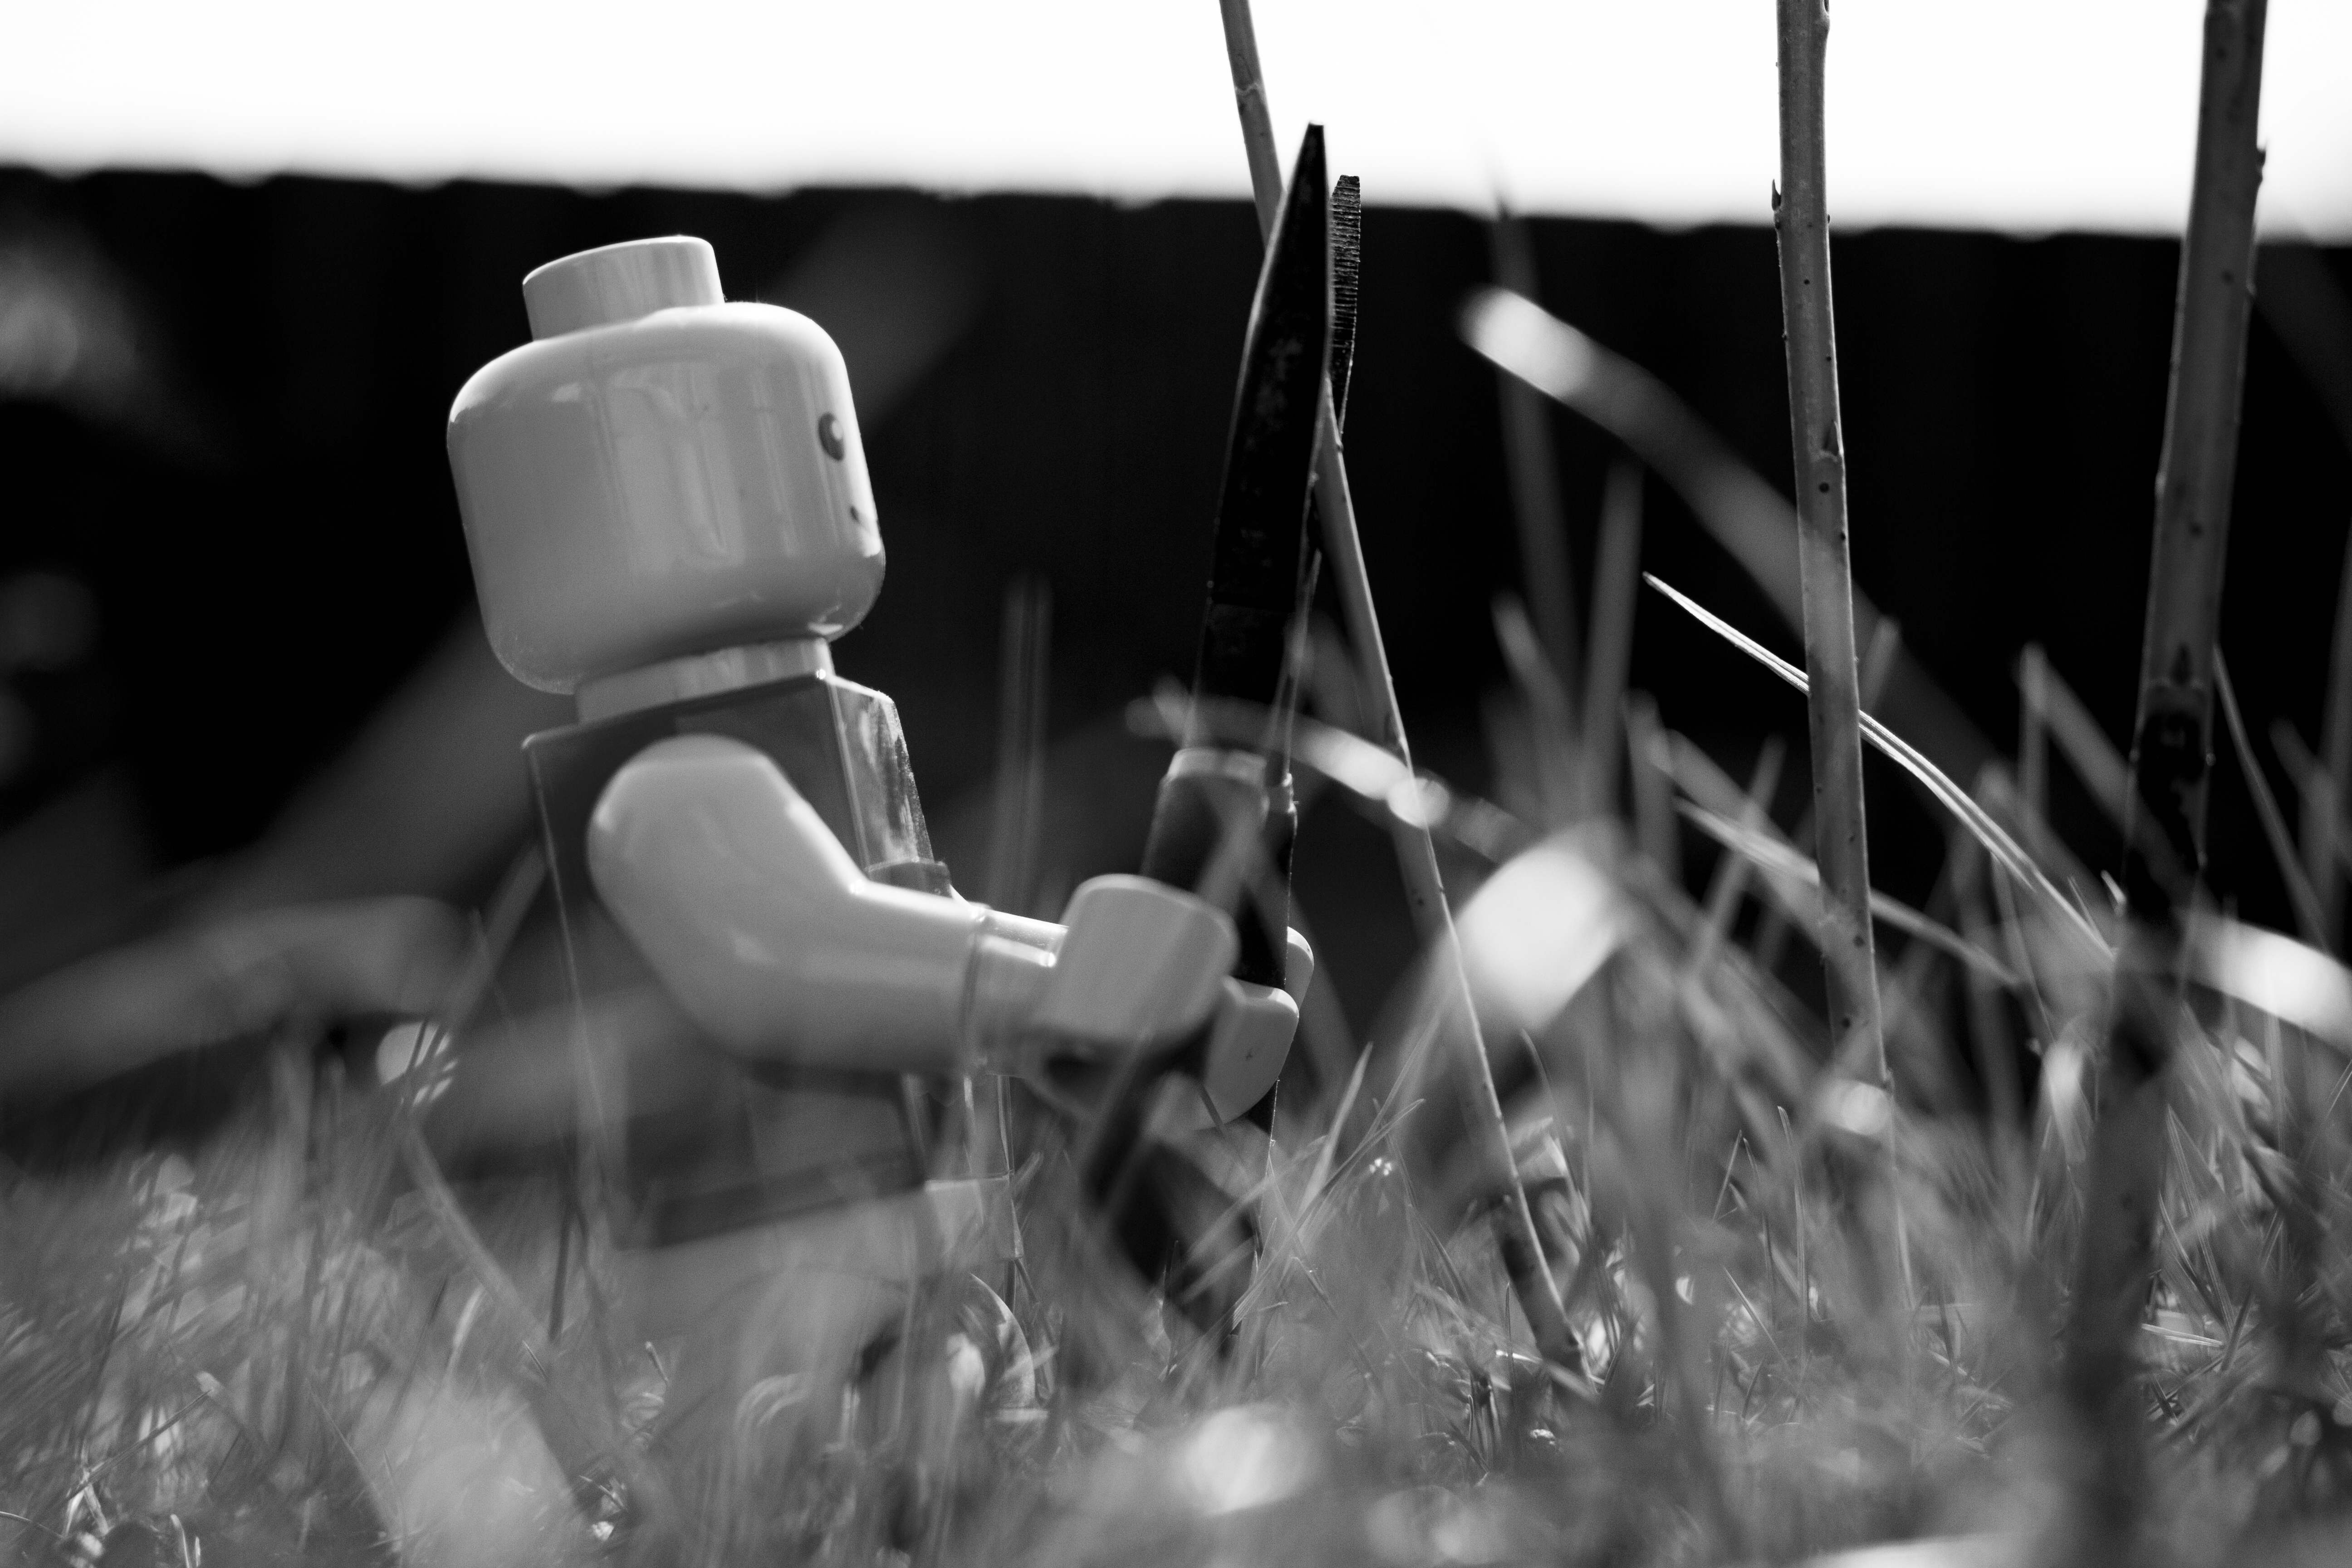
black and white, white, photography, black, monochrome, uk, photograph, peterborough, monochrome photography, film noir